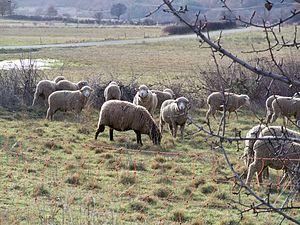
troupeau de moutons à Saumane (04), France
Saumane est une commune française située dans le département des Alpes-de-Haute-Provence, en région Provence-Alpes-Côte d'Azur.